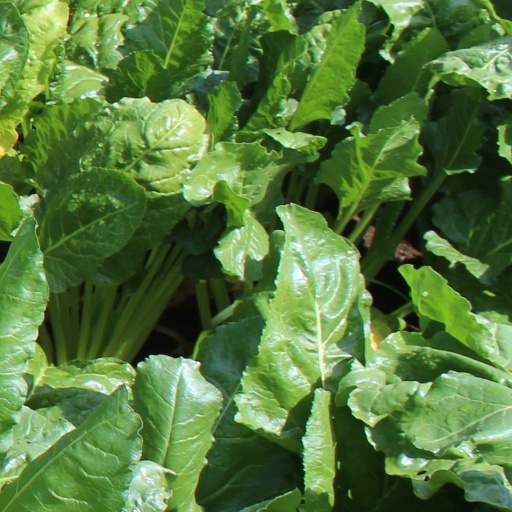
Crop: sugar beet